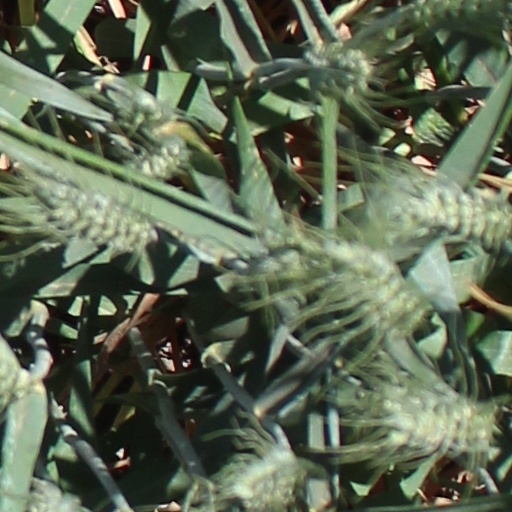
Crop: wheat